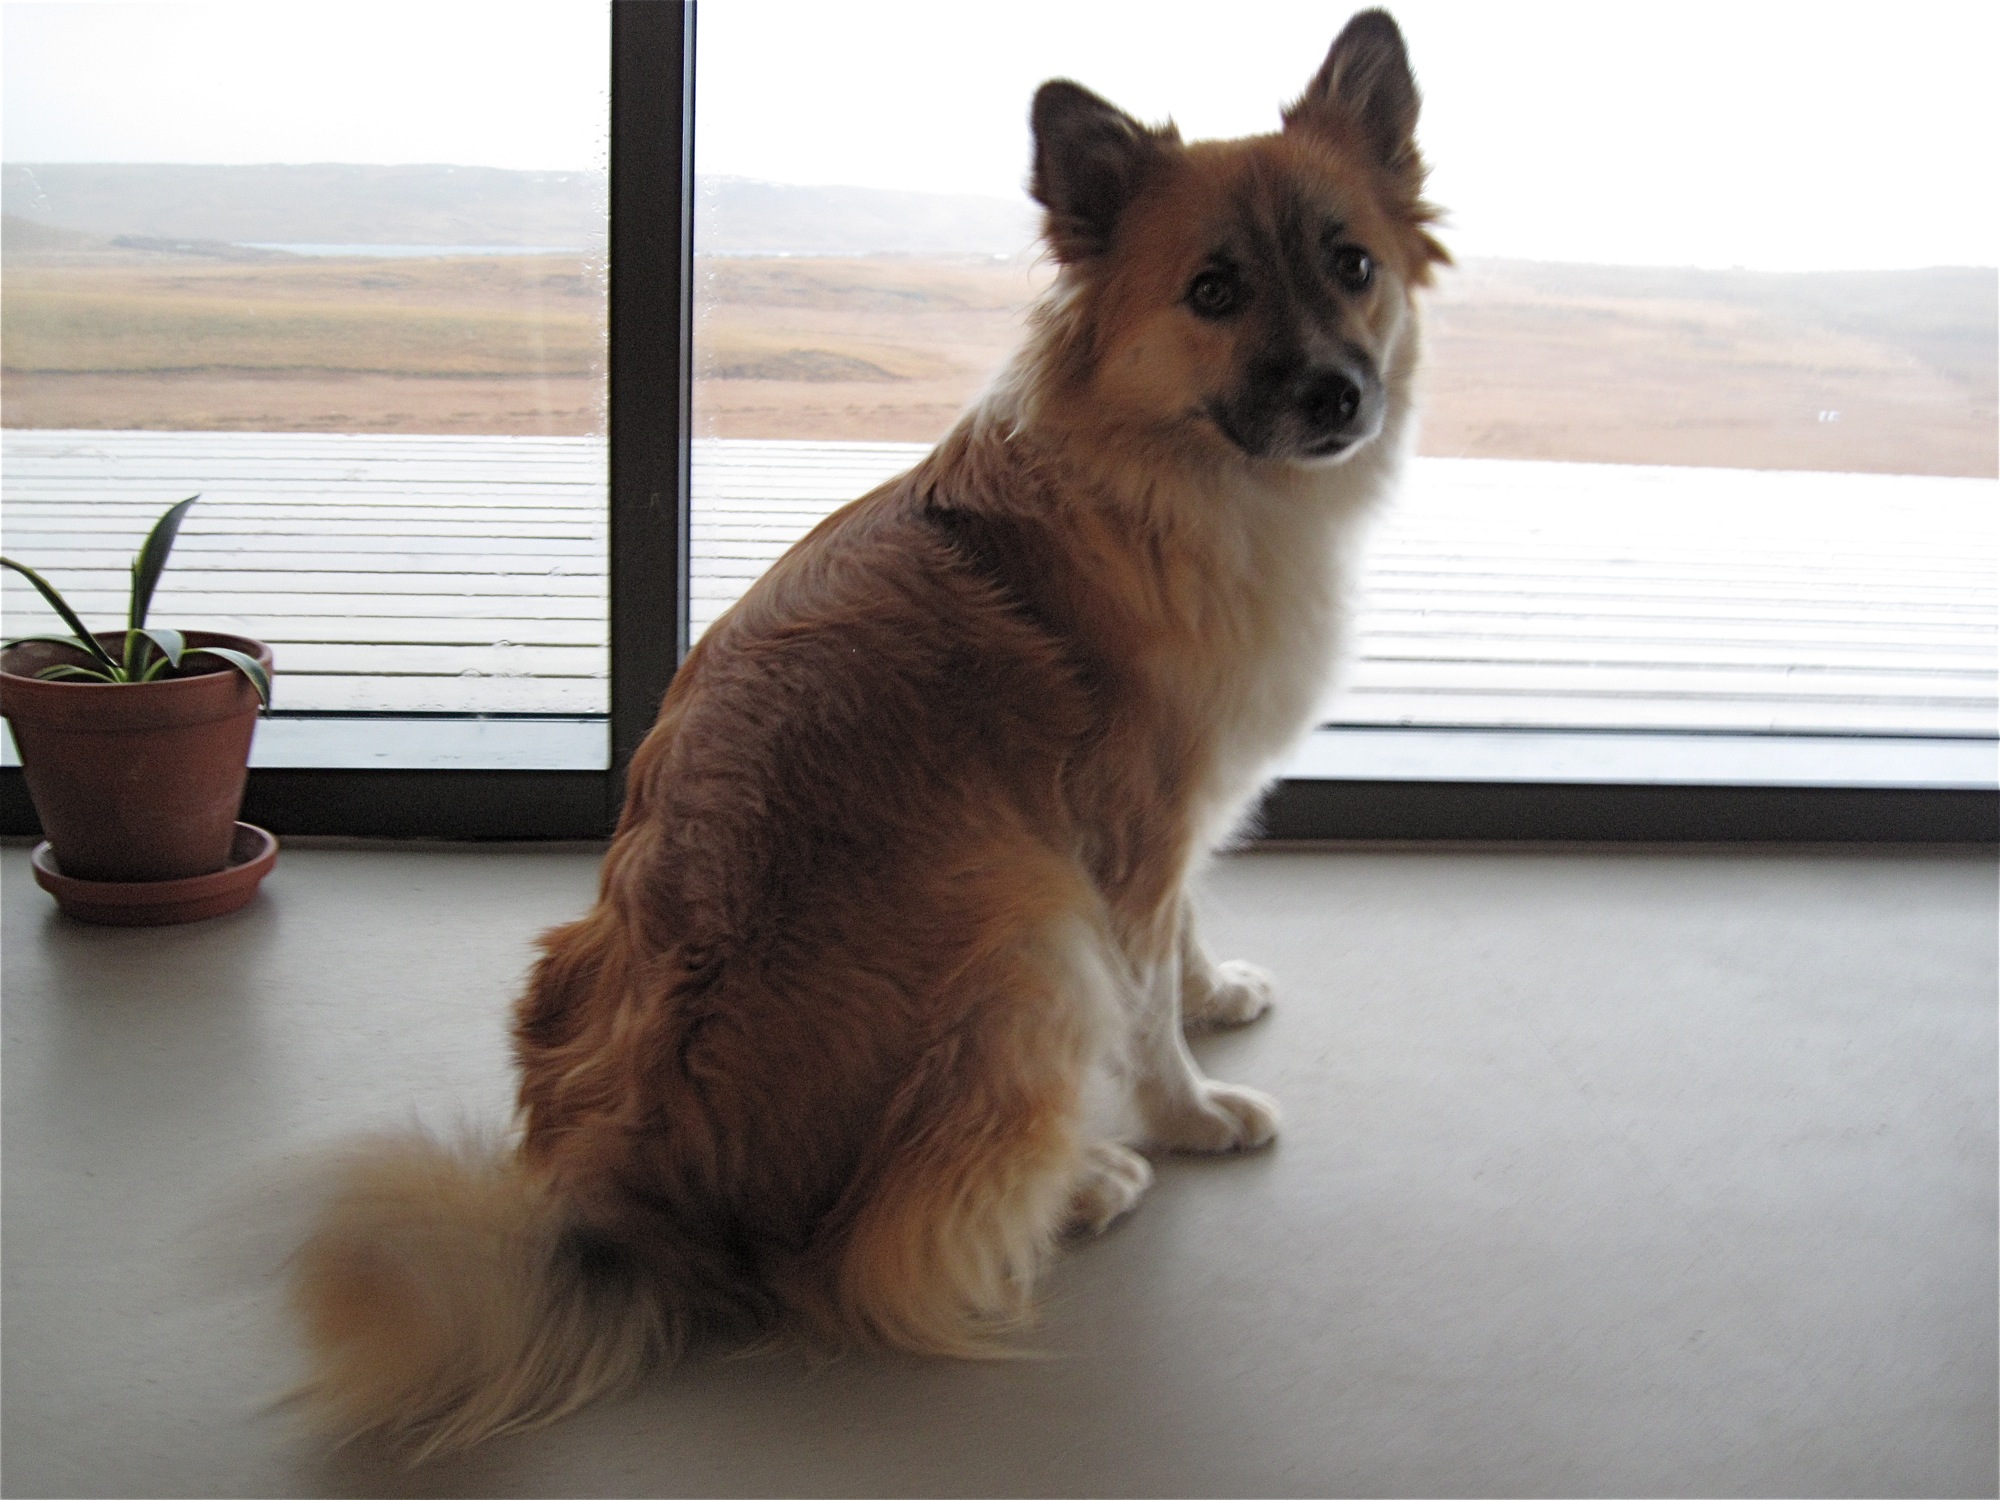
puppy, dog, mammal, iceland, vertebrate, dog breed, skinna, dog like mammal, dog breed group